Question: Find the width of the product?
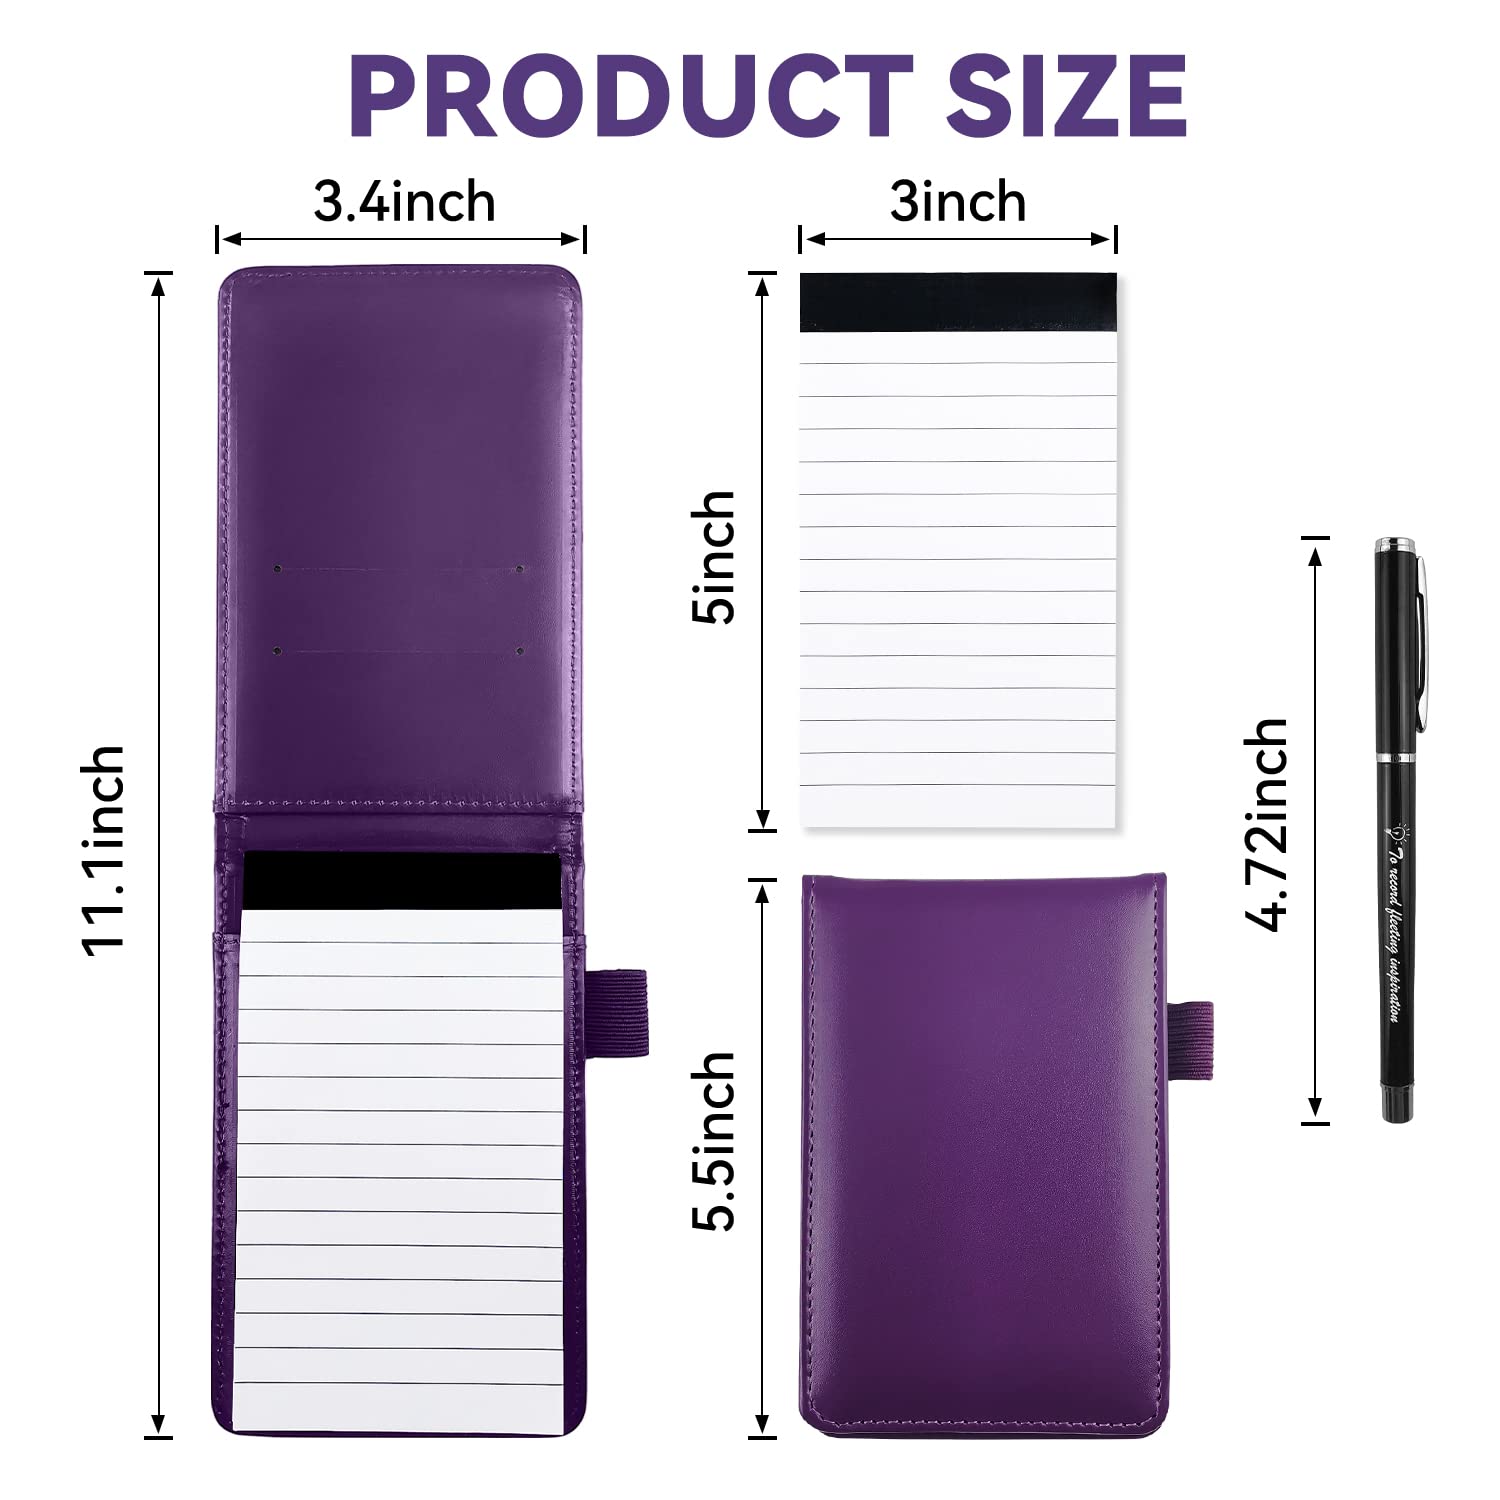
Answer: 4.72 inch